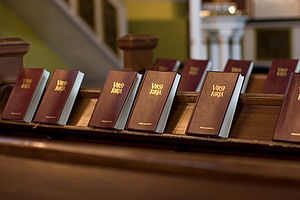
Virsikirja
Salmebøger i en finsk kirke
Virsikirja eller Suomen evankelis-luterilaisen kirkon virsikirja er den finsksprogede salmebog for Evangelisk-lutherska kyrkan i Finland. Den nuværende salmebog, godkendt på kirkemødet 1986 sammen med Finlandssvenska psalmboken 1986, indeholder 632 salmer.